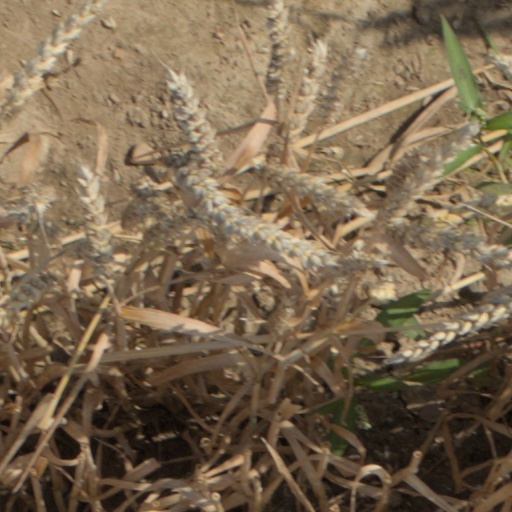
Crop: wheat